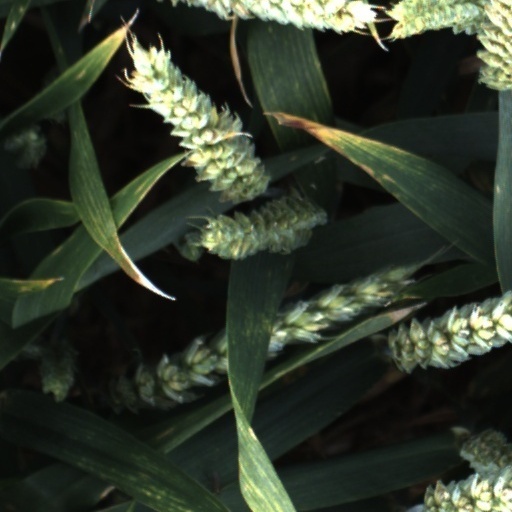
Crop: wheat